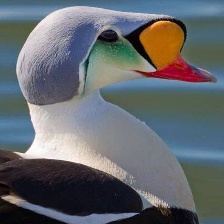
Species: KING EIDER
Scientific name: SOMATERIA SPECTABILIS
ImageNet parent category: drake